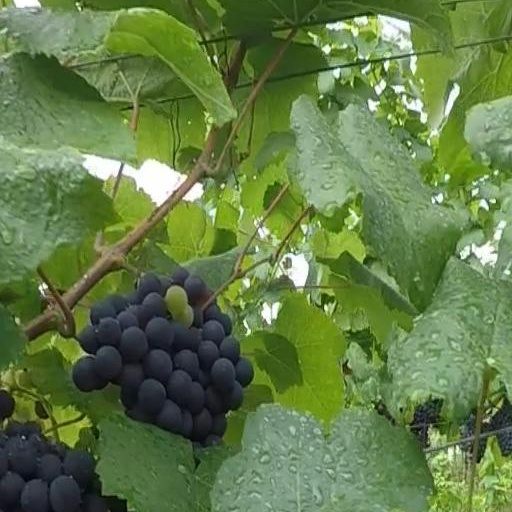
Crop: grape